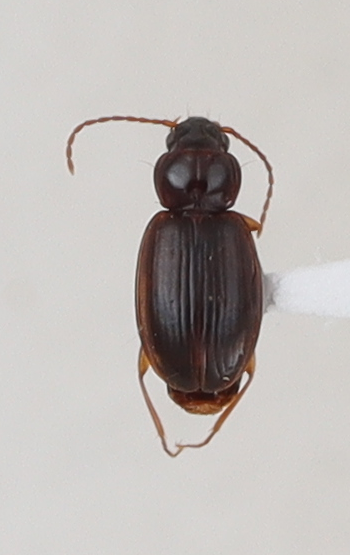
Scientific name: Trechus obtusus
Plot: 14
Trap: W
Collected: 20210713